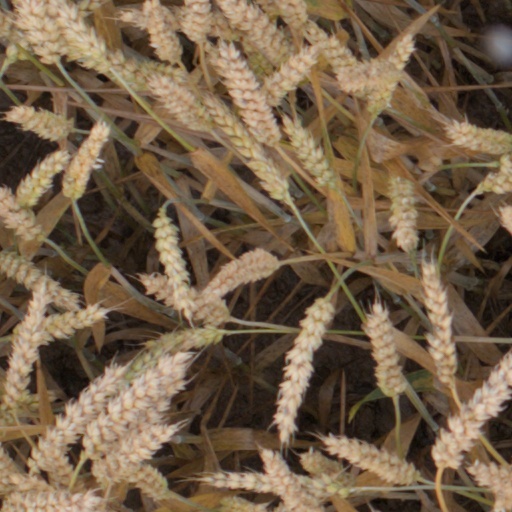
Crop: wheat